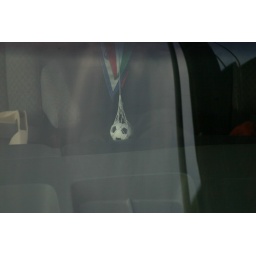
This was hanging from someones rear-view mirror in the van just below us.